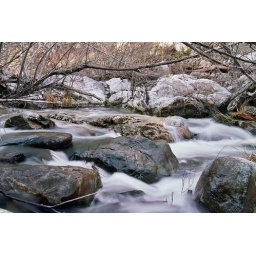
water over rocks